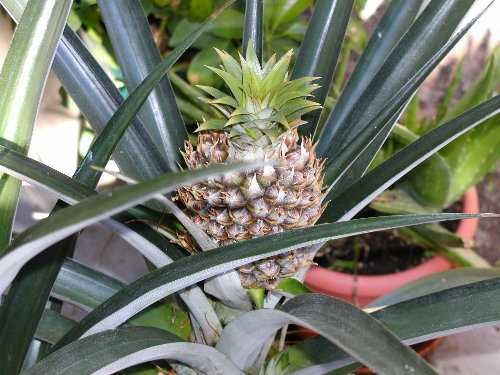
Label: Pineapple